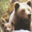
Label: bear